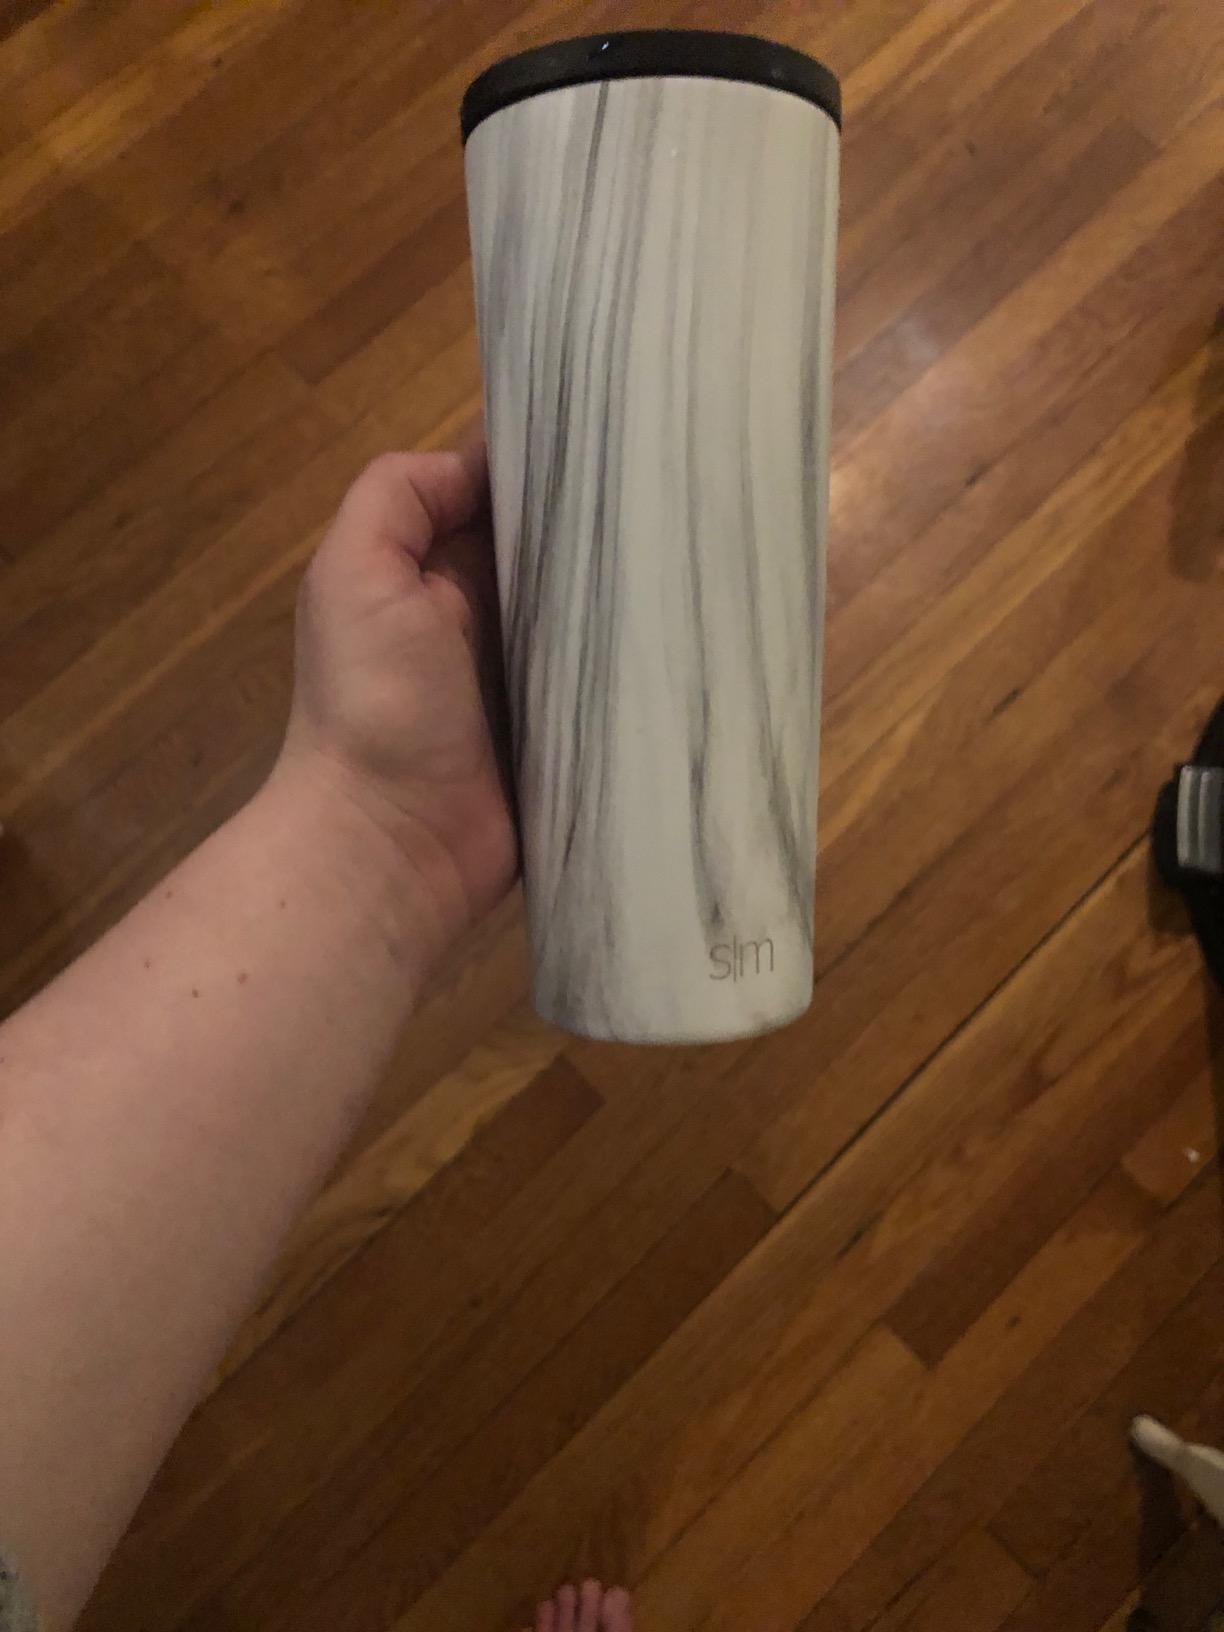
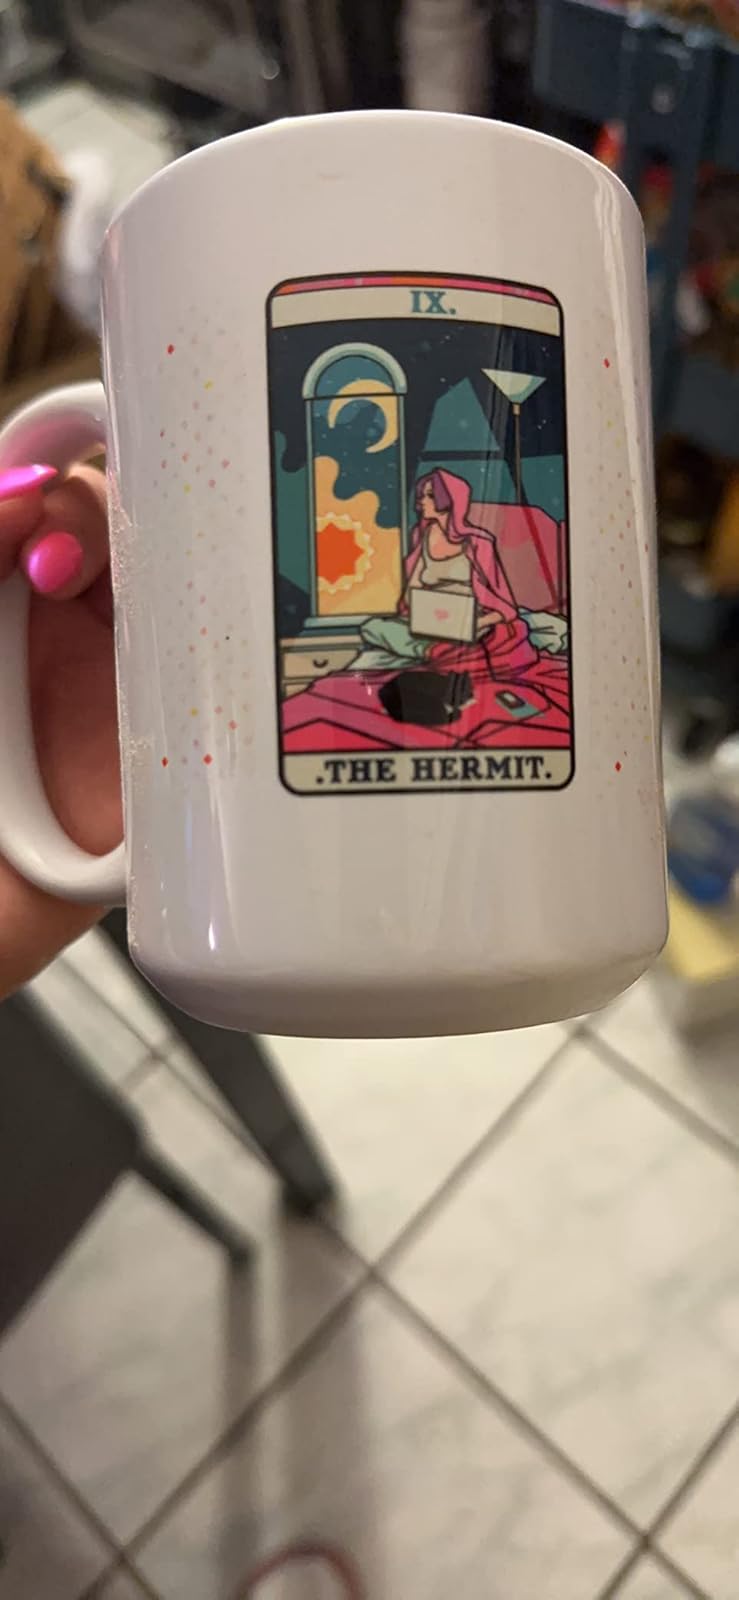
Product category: items_mug
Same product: no